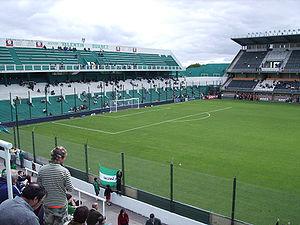
L'Estadio Florencio Sola, surnommé Lencho, est un stade de football inauguré en 1940 et situé à Banfield, dans la banlieue de Buenos Aires en Argentine.